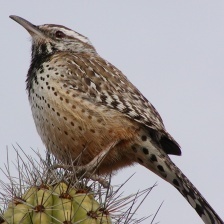
Species: CACTUS WREN
Scientific name: CAMPYLORHYNCHUS BRUNNEICAPILLUS